Mamaidev

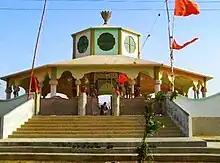
Tomb of Mamaidev located at Makli, Pakistan

Mamai Dev (also known as Mamai Pandit and Guru Mam) was a religious teacher or guru of Maheshwari Meghawal Samaj and Raajguru of Jadeja Dynasty. He was born in India in the 11th - 12th century. He is considered to be an incarnation of Lord Brahma and his religious identity described as "Pandh Mamai, Jeev Varma Jo Karam Ameyarakh" means his body name is Mamai and his soul is Brahma in the religious texts of Baarmati religion of Maheshwari Samaj. He preached religion to the Meghwar community of Saurashtra, Kutch of Gujarat and Sindh, in present day Pakistan. He also preached to the poor Sinbhariya Meghwar for Dharma. He described and formulated ancient Barmati Panth. His tomb is located in the Thatta District in the Sindh province of Pakistan.